Pontifical Gregorian University

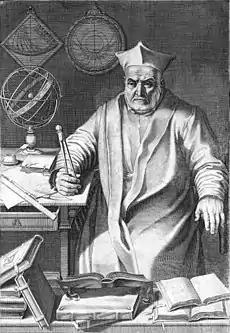
German Jesuit Christopher Clavius, inventor of Gregorian calendar, alumnus and professor at the Roman College

The three libraries of the Gregorian Consortium contain nearly 1.2 million volumes, with large collections in the fields of theology, philosophy, culture and literature. The original Roman College library was founded in 1556. In 1872, the Gregorian library's 45,000 volumes, manuscripts, and archives were confiscated by the new Italian state; they were dispersed, with some of the collection going to the new Rome National Central Library.